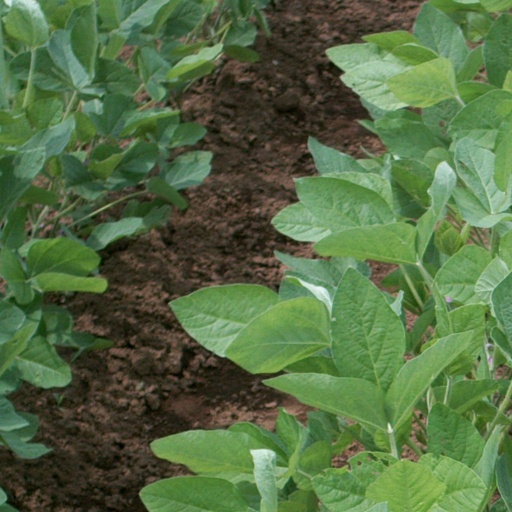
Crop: soybean